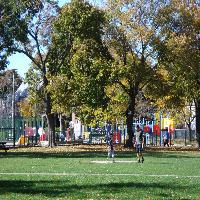
Weather: sun or clear